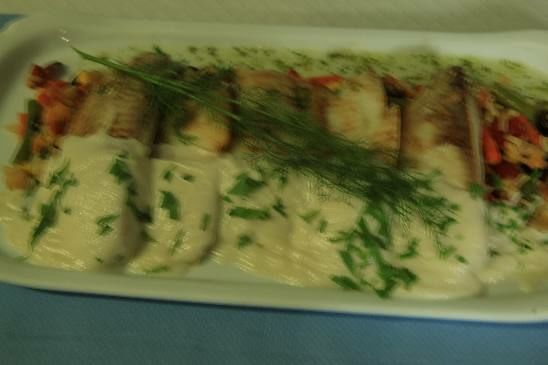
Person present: No